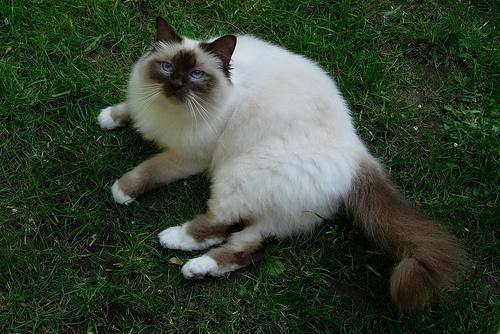
Birman